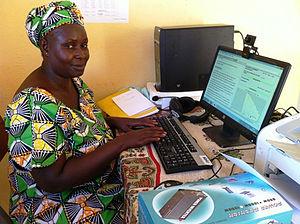
Professeur malienne utilisant Kiwix